Robert Calef

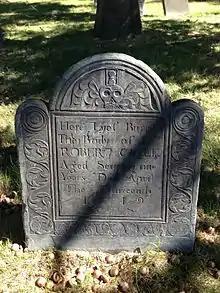
Grave of Robert Calef in Roxbury

Robert Calef (baptized 2 November 1648 – 13 April 1719) was a cloth merchant in colonial Boston. He was the author of "More Wonders of the Invisible World", a book composed throughout the mid-1690s denouncing the recent Salem witch trials of 1692–1693 and particularly examining the influential role played by Cotton Mather.